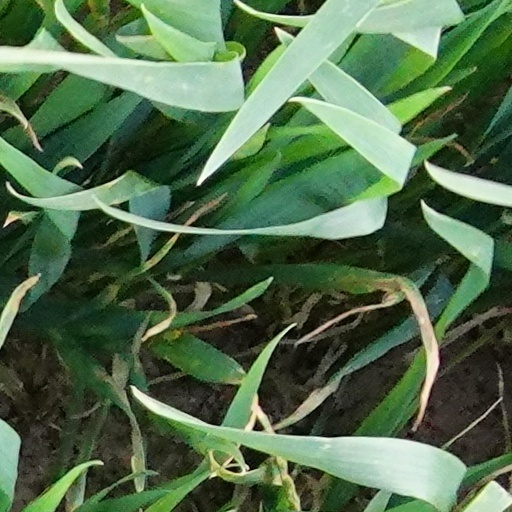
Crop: wheat